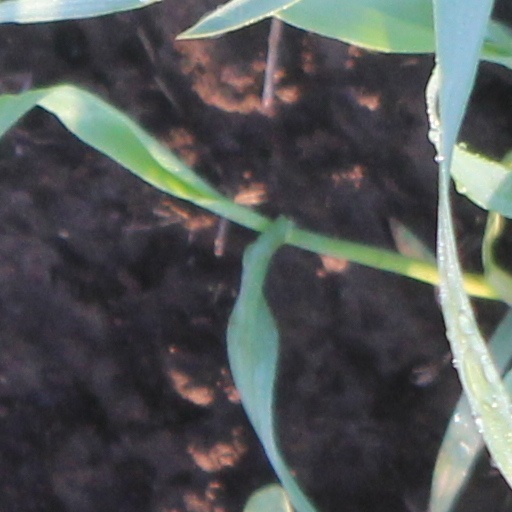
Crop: wheat